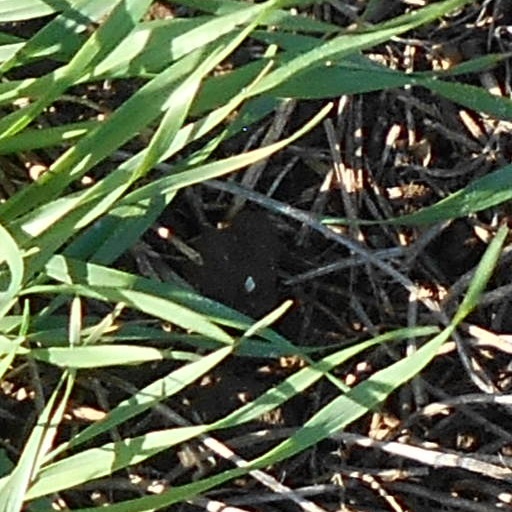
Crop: wheat